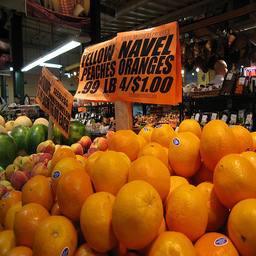
Label: Orange